Phoebe Bridgers

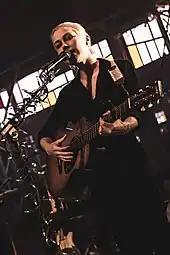
Bridgers performing at the 2018 Haldern Pop Festival

In 2018, Bridgers teamed up with fellow indie singer-songwriters Julien Baker and Lucy Dacus to form the supergroup Boygenius, signed to Matador Records. They released three songs in August 2018 and subsequently announced an eponymous EP, which was released on October 26, 2018, to widespread acclaim. "Pitchfork" called the collaboration "magic". The band toured the U.S. in November, appearing on "Late Night with Seth Meyers" and the NPR Tiny Desk.